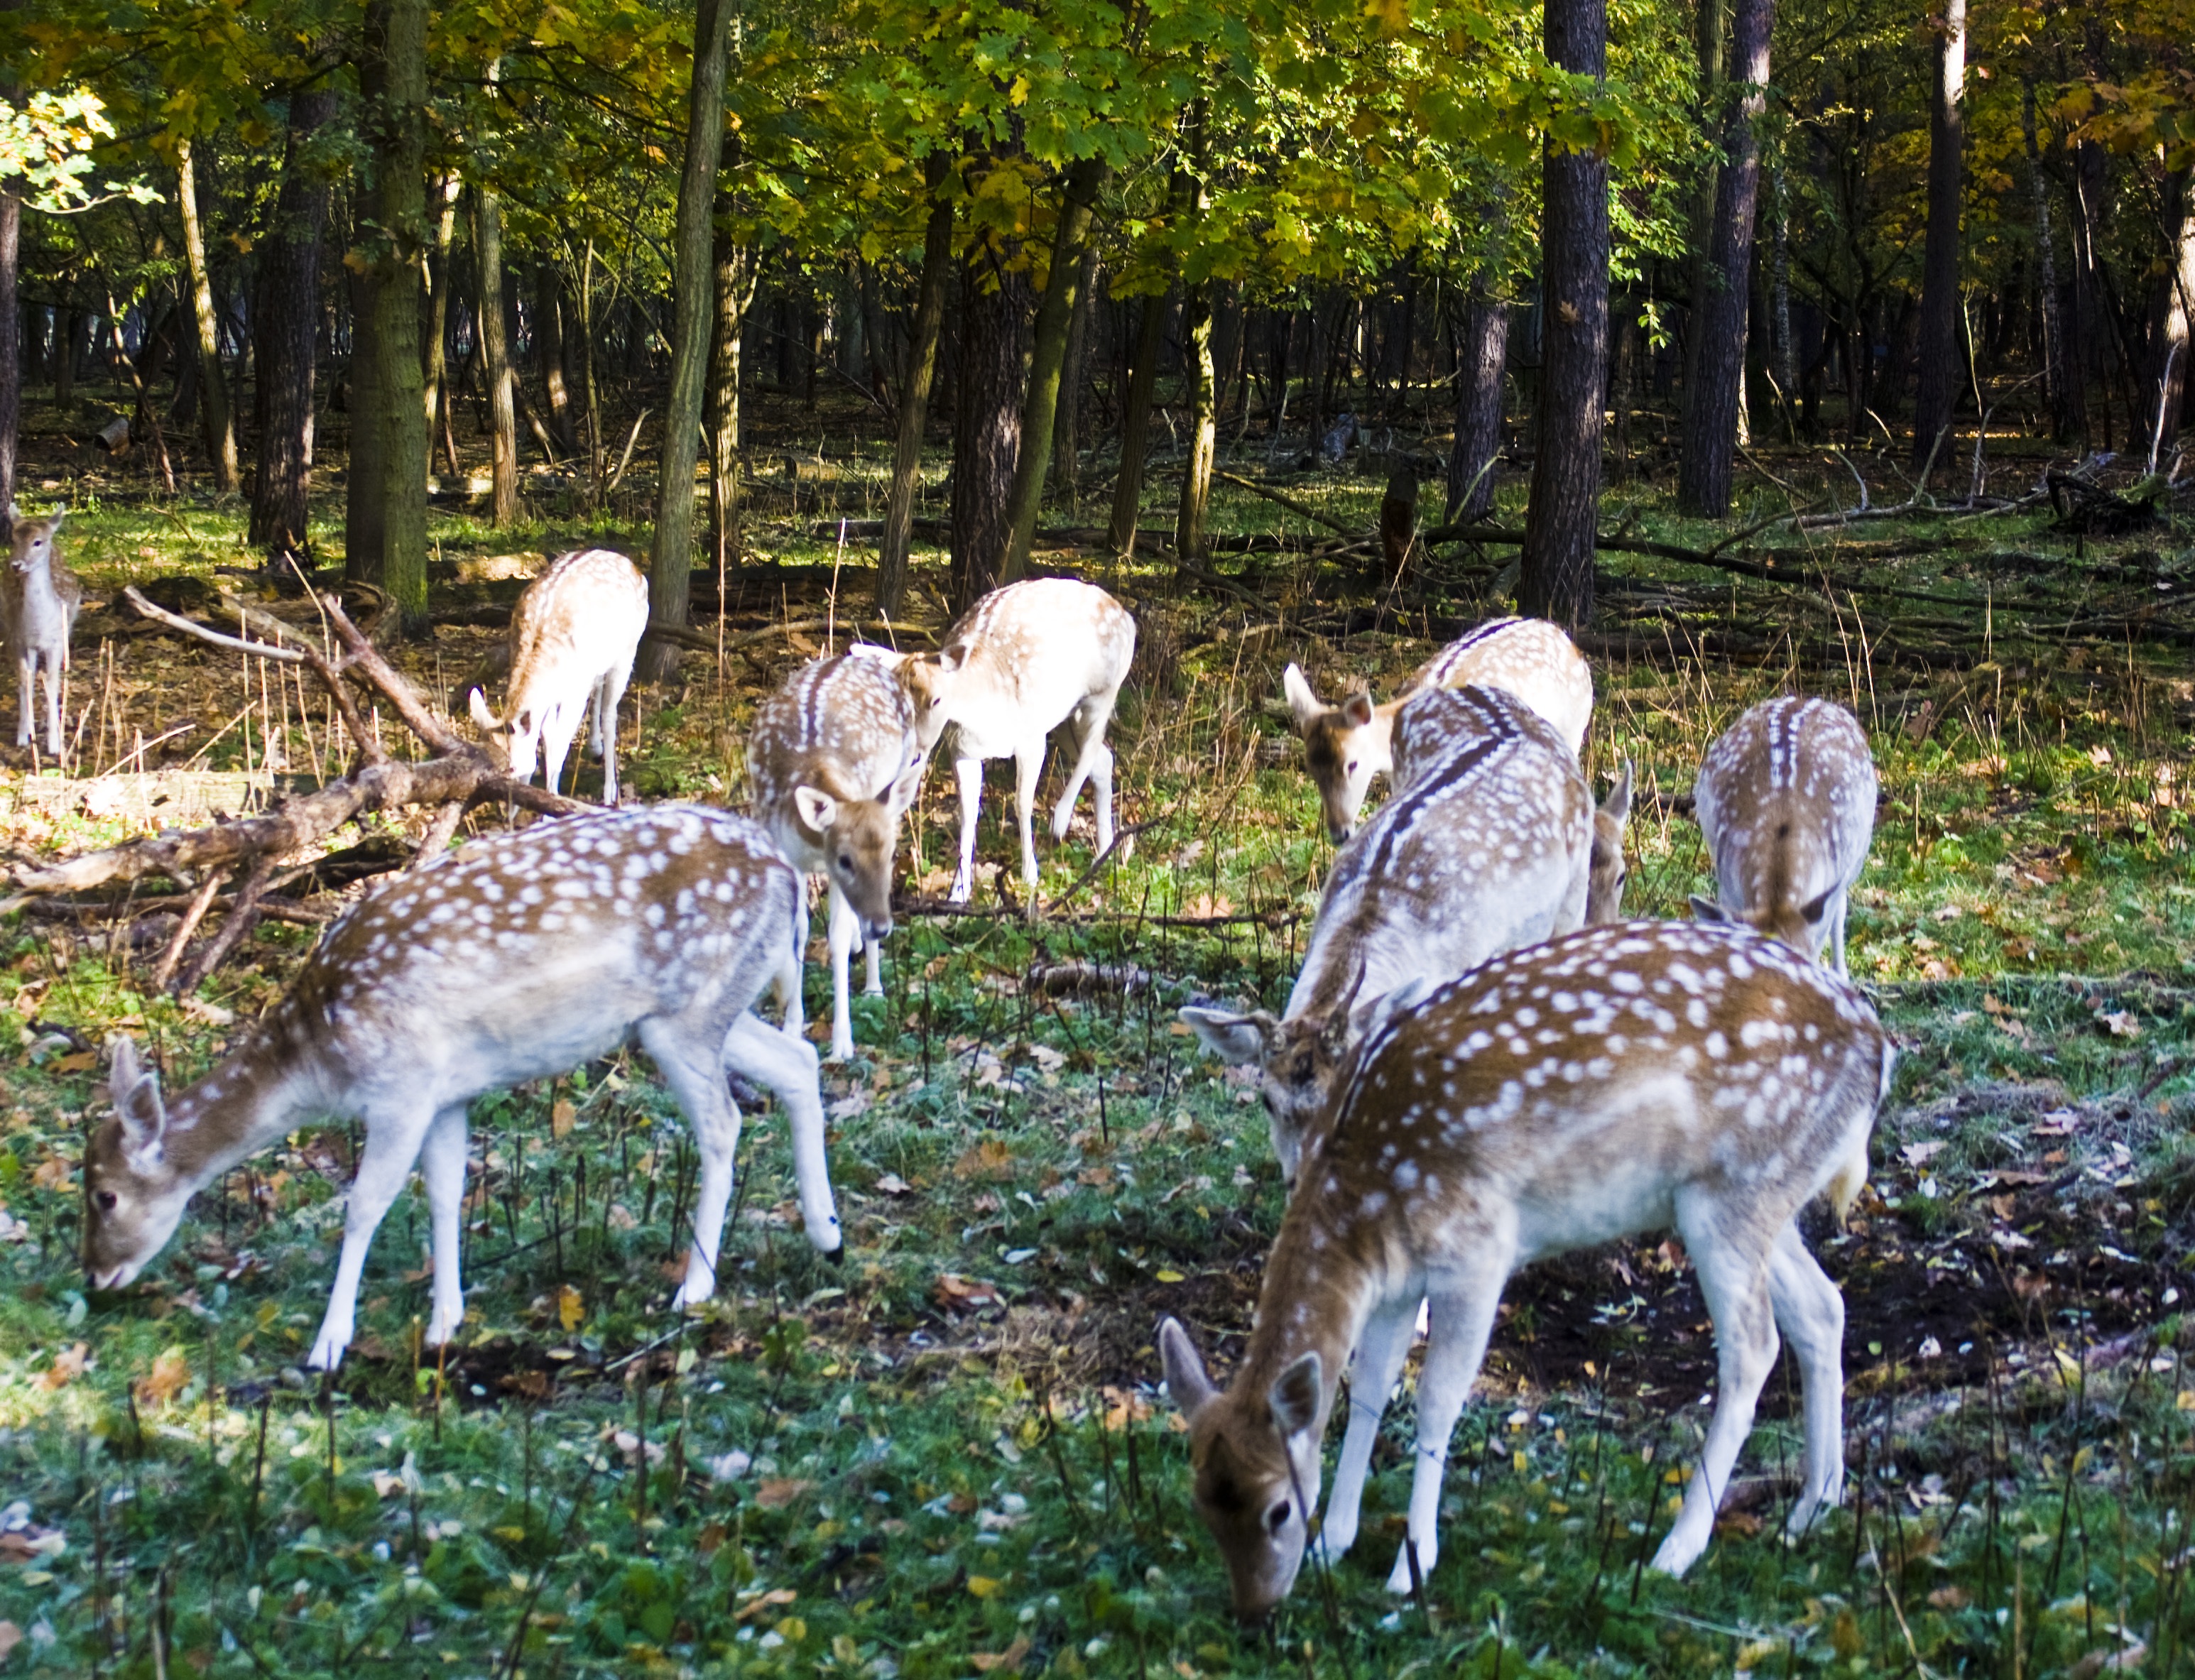
group, flock, wildlife, deer, zoo, mammal, fauna, graze, fallow deer, ecosystem, white tailed deer